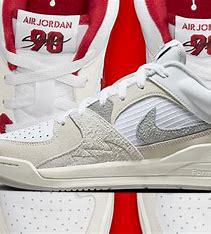
Brand: Jordan
Model: Stadium 90